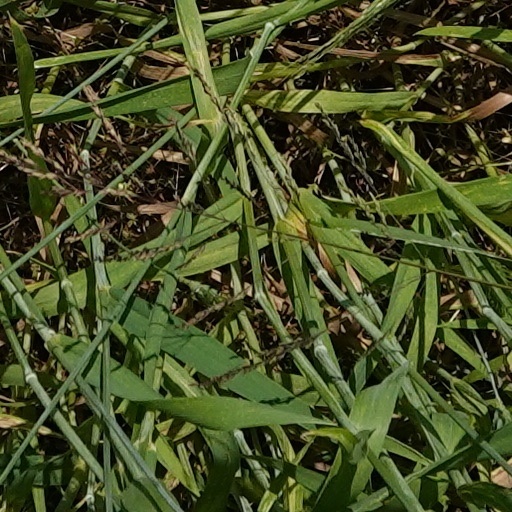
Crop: wheat